Claudia Arce

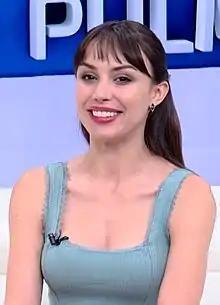

Claudia Arce Lemaitre (born April 4, 1991 in Sucre, Bolivia) is a Bolivian actress, singer, model and beauty pageant titleholder who was crowned Miss Bolivia 2009, representing the Department of Chuquisaca. In the development of the contest she won titles as "Yanbal Face Best Smile" and "Best National Costume".